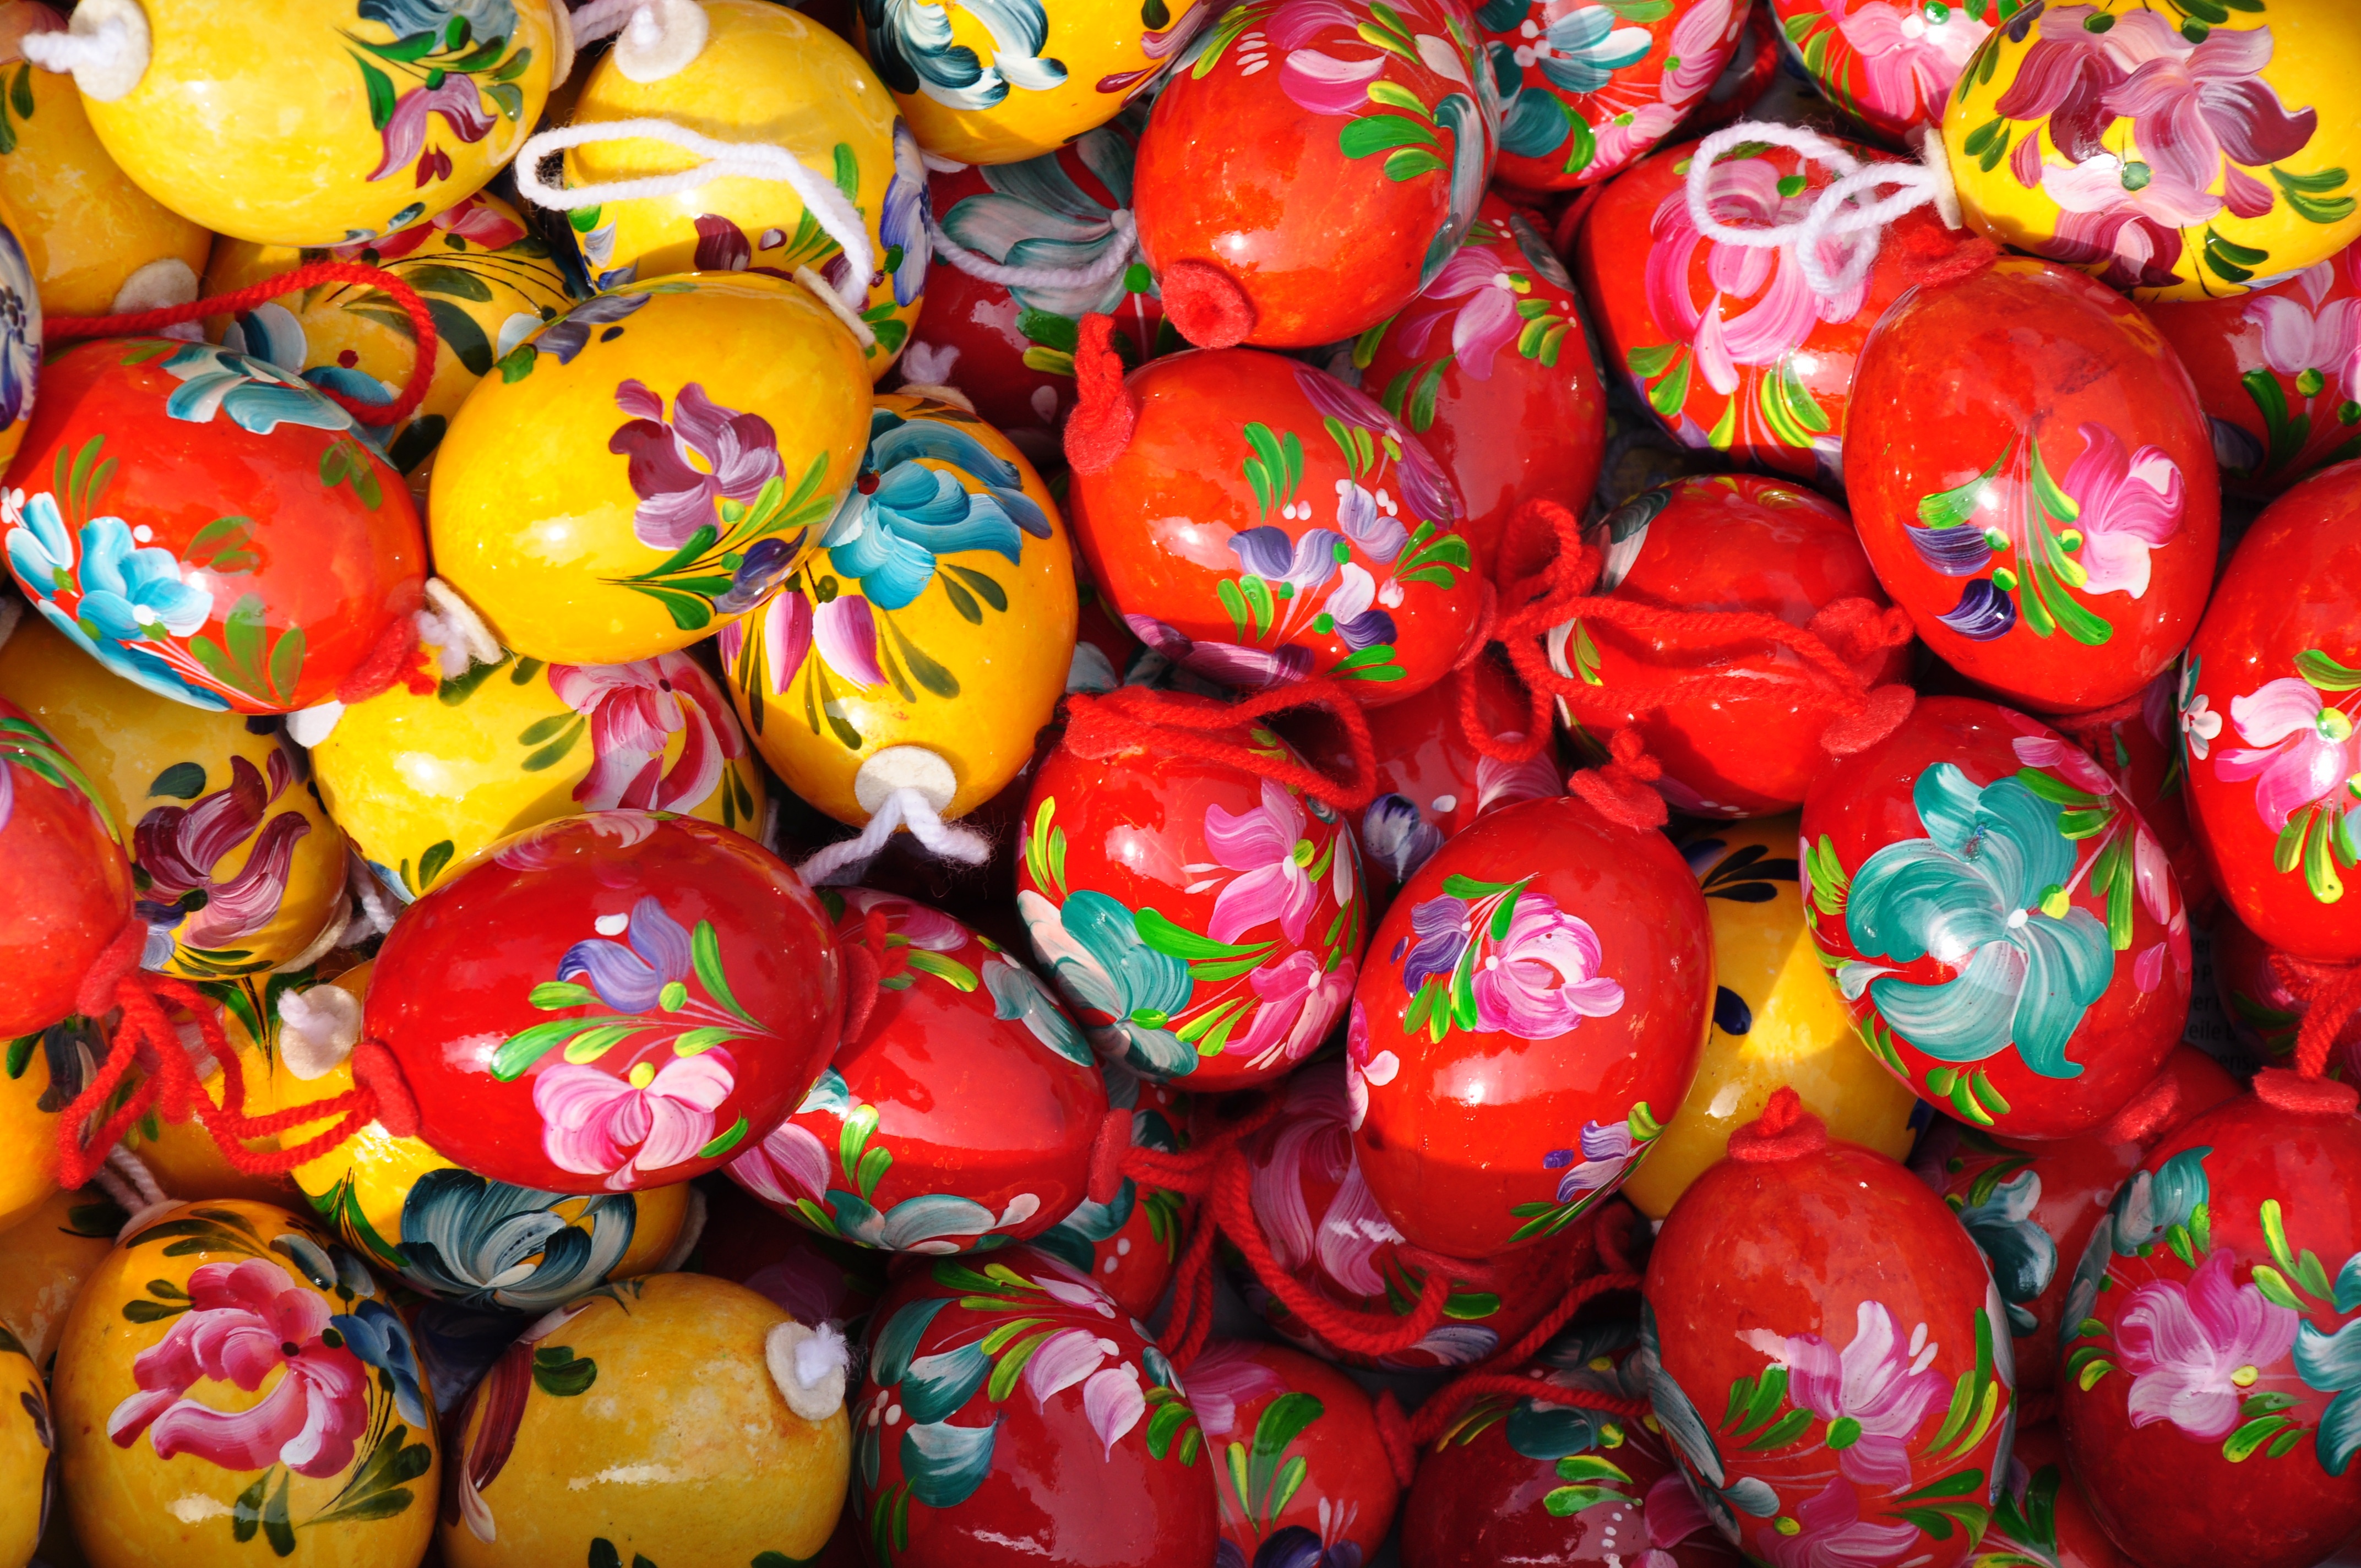
plant, fruit, flower, food, red, produce, vegetable, egg, painting, tomato, easter, sweetness, flowering plant, easter egg, hand painted easter eggs, land plant